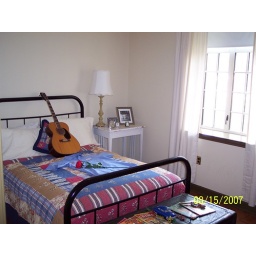
elvis bed in his bedroom at the lauderdale apt